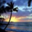
Label: palm_tree